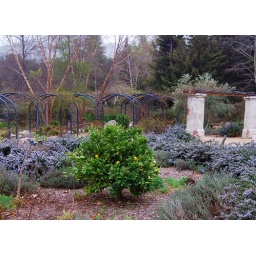
This is a tiny orange tree in one section of the rose garden. It is too early for roses.